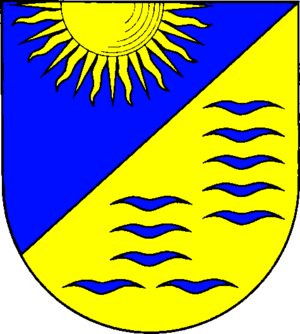
Amt Gelting
Coat of arms of Gelting
Amt Gelting med sæde i Gelting var et forvaltningsamarbejde mellem 10 kommuner i det nordlige Tyskland, beliggende under Kreis Slesvig-Flensborg. Kreis Slesvig-Flensborg ligger i den nordlige del af delstaten Slesvig-Holsten. Amtet lå i den østlige del af området, og grænsede i nord og øst til Østersøen, i vest til Amt Steinbergkirche og i syd til Amt Kappeln-Land og byen Kappel.